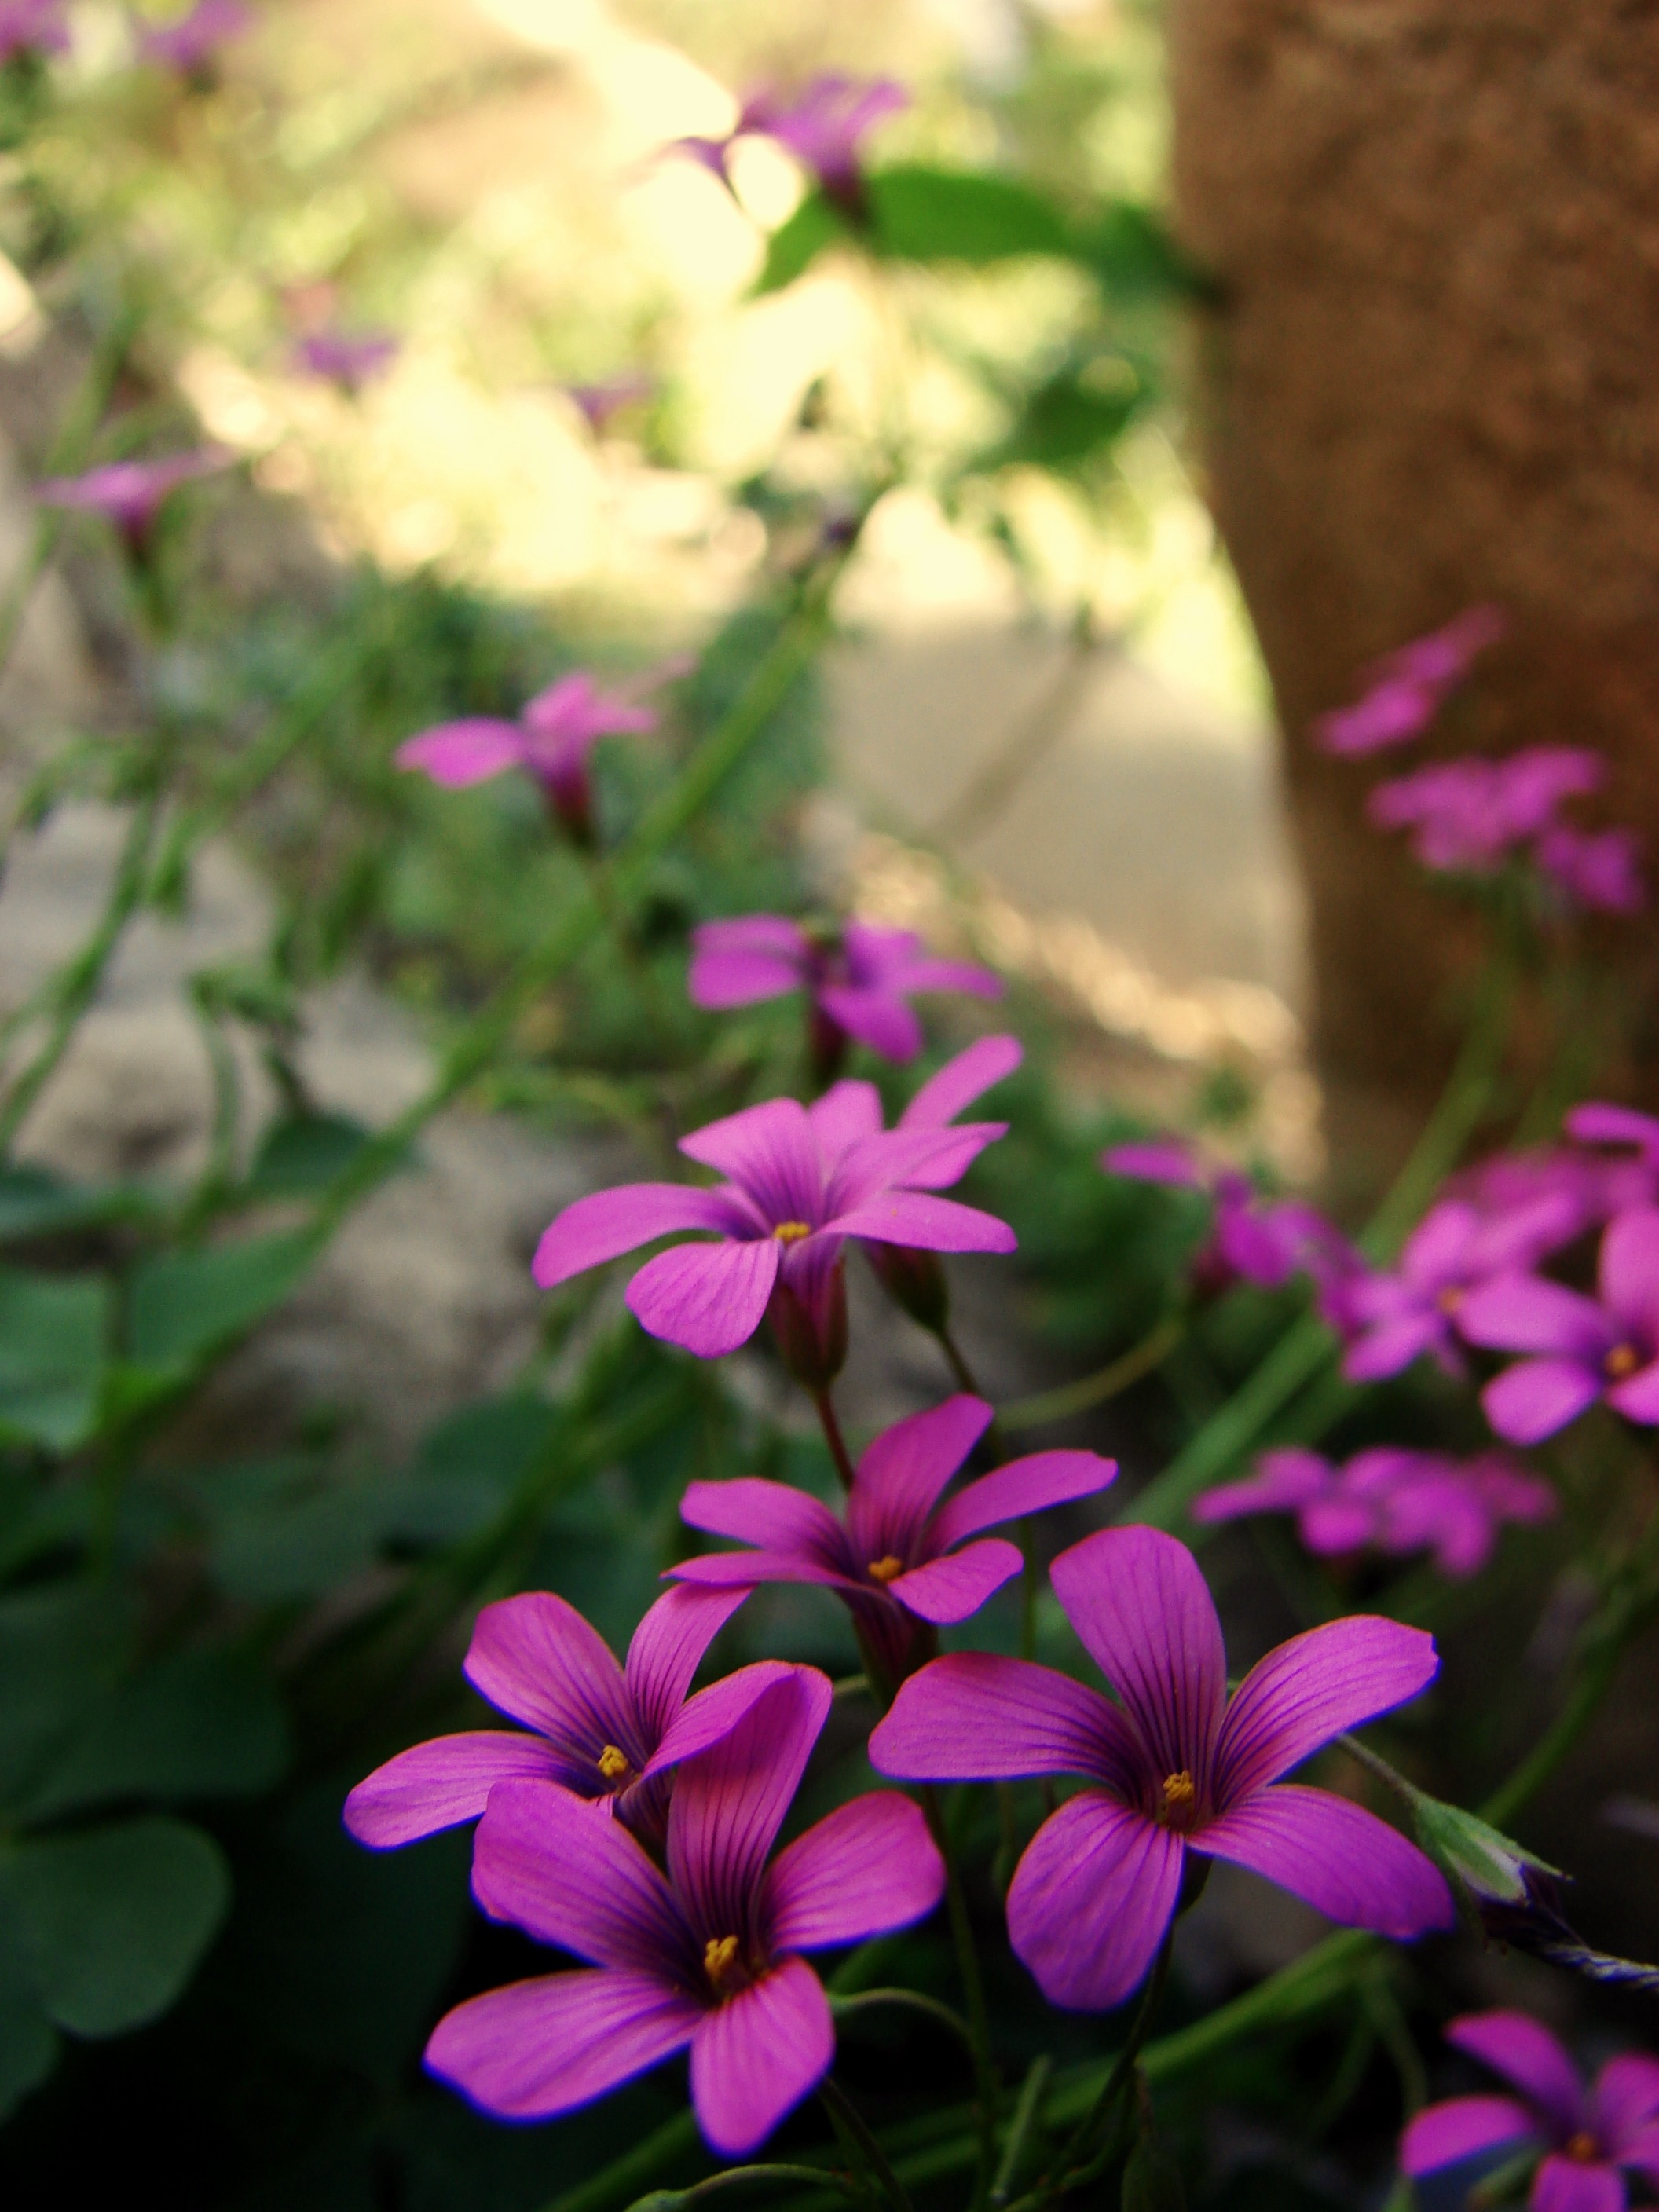
nature, blossom, plant, flower, petal, dawn, wild, spring, botany, flora, wildflower, flowers, magenta, macro photography, foreground, flowering plant, tomorrow, annual plant, land plant